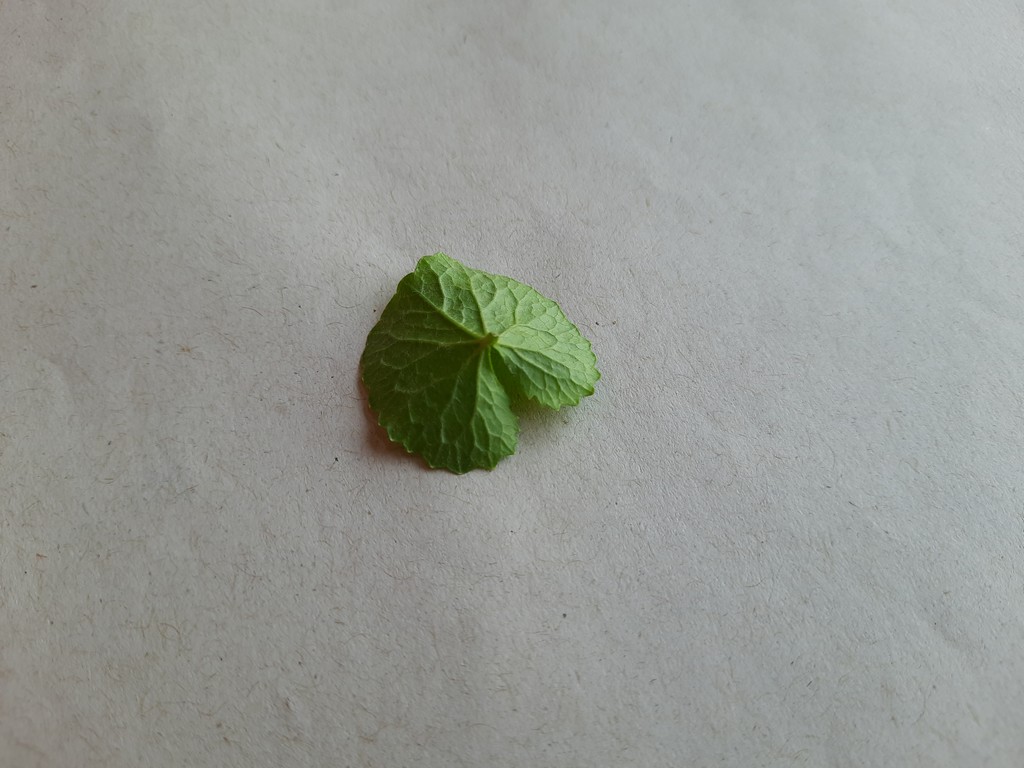
Label: Healthy